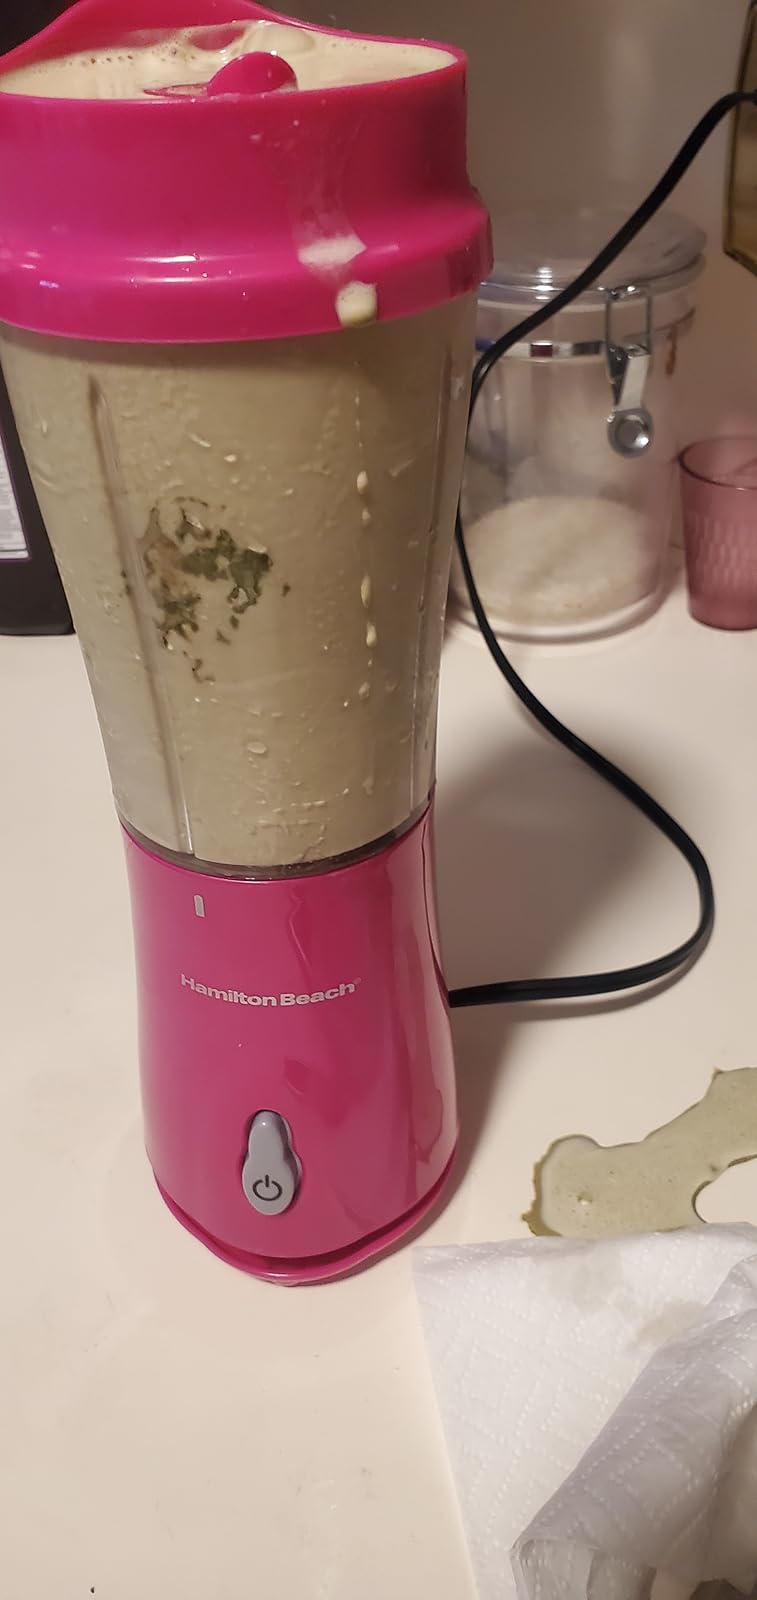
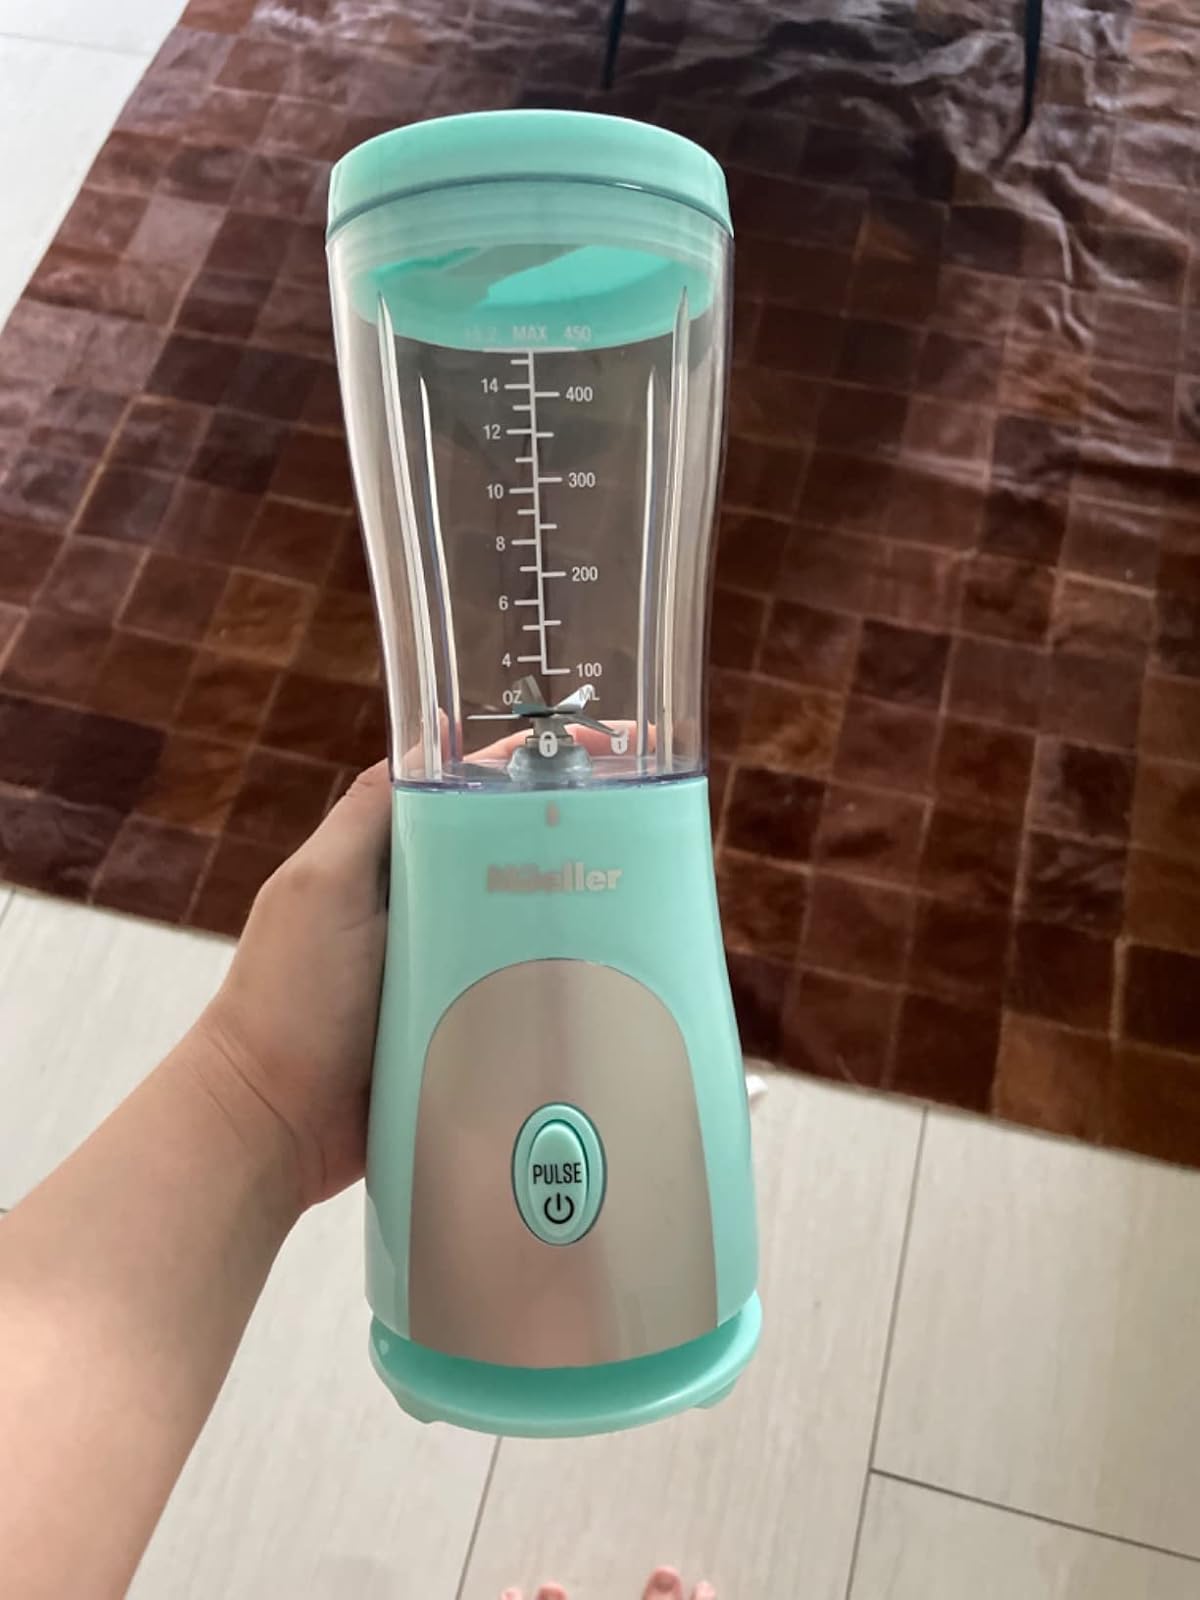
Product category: items_blender
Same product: no